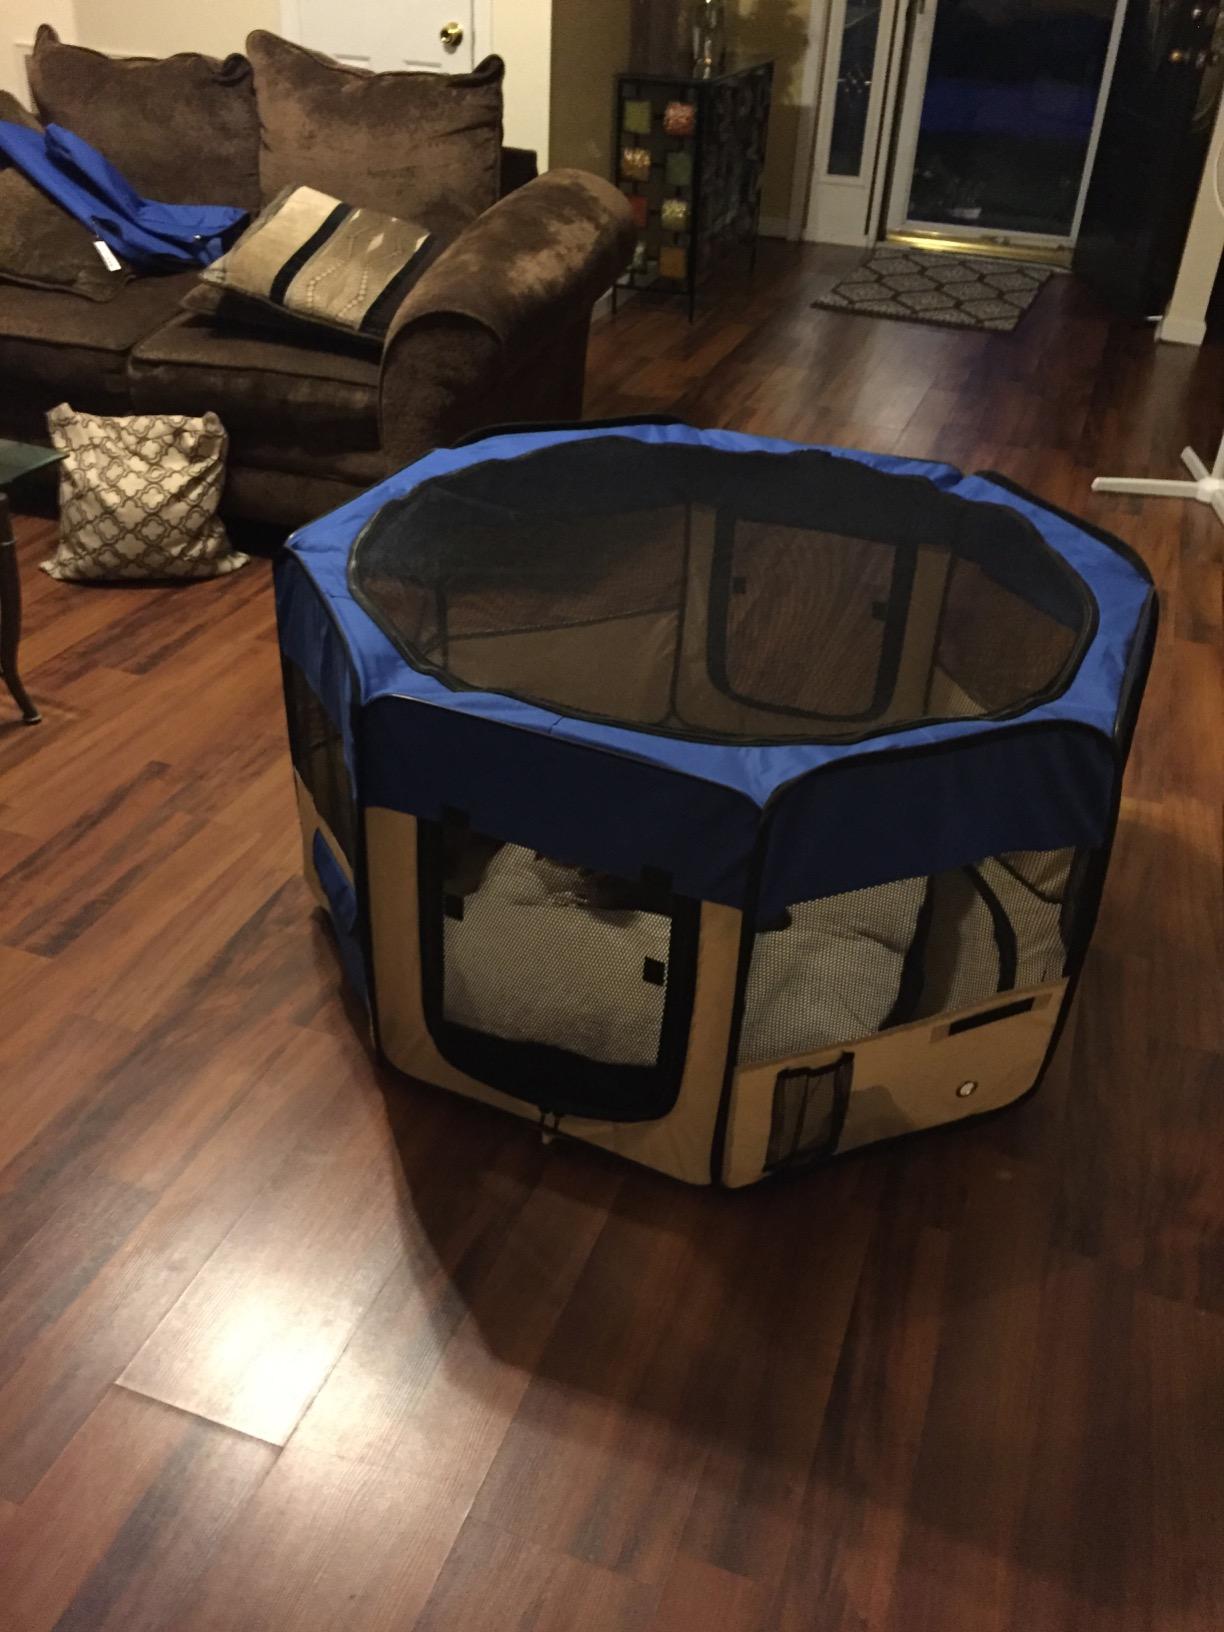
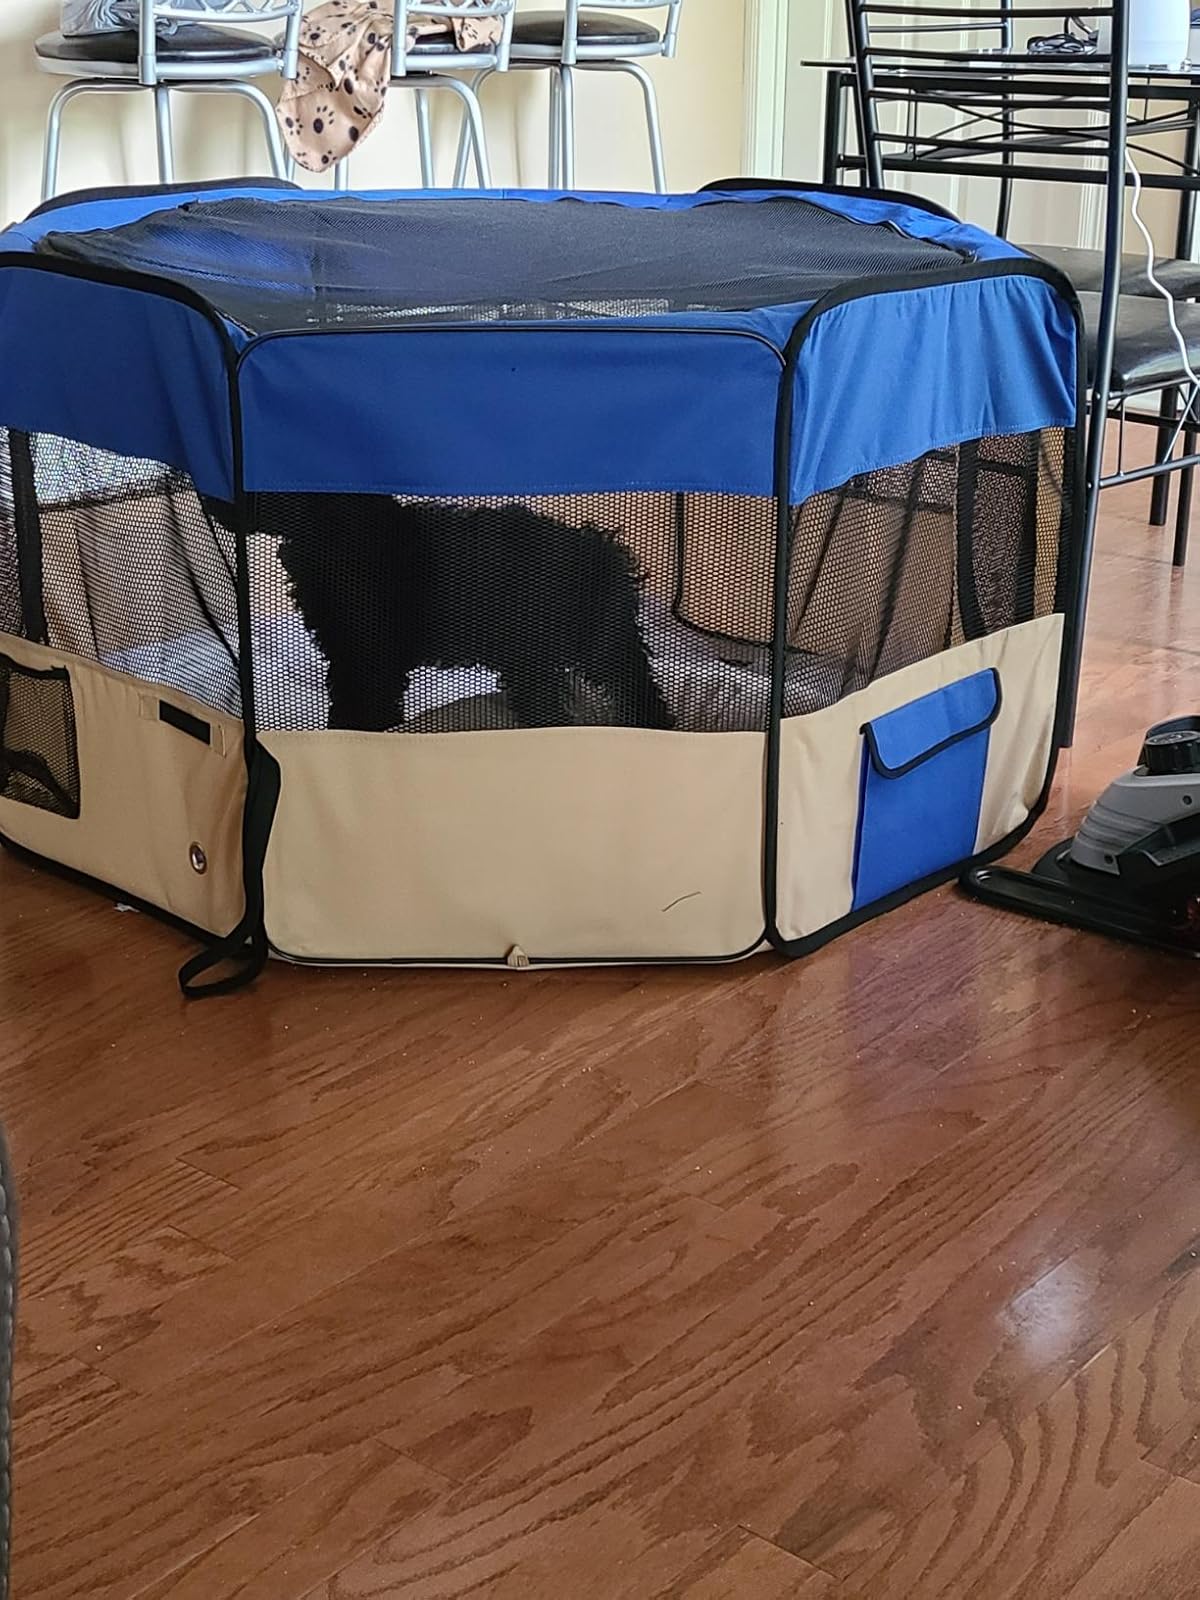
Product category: items_kennel
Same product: yes